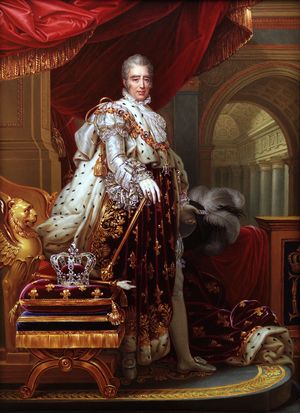
En France, le droit de procéder à une dissolution parlementaire — consiste à mettre prématurément fin au mandat d'une chambre du parlement — est attribué au chef de l'État, ou, plus exceptionnellement, au gouvernement ou à une des chambres, dans différents régimes depuis 1802 : Premier Empire, Restauration, monarchie de Juillet, Troisième, Quatrième et Cinquième républiques.
Sous la Restauration, les républicains français s'opposent à la monarchie et militent pour sa disparition. Ils ne peuvent participer aux décisions du fait du système électoral qui favorise les bourgeois et les nobles, soutiens du régime. Ils sont néanmoins présents à la chambre des députés à partir de 1816, date de la fin de la Chambre introuvable qui a décimé leurs rangs. Les républicains se constituent petit à petit en tant que force politique, et ce jusqu'au choc de l'assassinat du neveu du roi, le duc de Berry héritier du trône, le 14 février 1820, qui conduit le gouvernement à mettre en place des mesures répressives.
Le royalisme en France au XIXᵉ siècle est le courant de pensée qui vise à établir une monarchie de manière durable en France comme cela avait été fait avec la monarchie capétienne, soit la mise en place d'une monarchie héréditaire. Les royalistes divergent cependant quant au respect ou non des droits acquis pendant la Révolution française, ce qui scinde les royalistes en deux depuis le retour de Louis XVIII sur le trône.
La chappe est la cape ou manteau de couronnement dont était revêtu le roi au cours de son sacre. Un nouveau manteau était créé à l'occasion de chaque couronnement.
La France entre dans son XIXᵉ siècle en 1814 selon la majorité des historiens. La délimitation temporelle du XIXᵉ siècle est sujette à controverse au sein de la recherche historique. Certains historiens affirment que le siècle commence en 1789, lors de la Révolution française alors que d'autres commencent ce siècle en 1814, après la défaite des armées napoléoniennes. Il y a également une divergence entre les chercheurs en histoire concernant la date de fin de ce XIXᵉ siècle français, certains soutenant que le siècle se termine en 1914 au début du premier conflit mondial pendant que d'autres le terminent en 1945, date de la fin du deuxième conflit mondial. Néanmoins, en dépit de ces nombreux désaccords, la délimitation traditionnelle du XIXᵉ siècle français reste la période s'étendant de 1814 à 1914.
La Restauration, appellation courante, est la période de l'histoire de France correspondant à la restauration de la monarchie en tant que régime politique en France, ou plus exactement dans ce qu'il restait de l'Empire napoléonien. Elle se subdivise en :